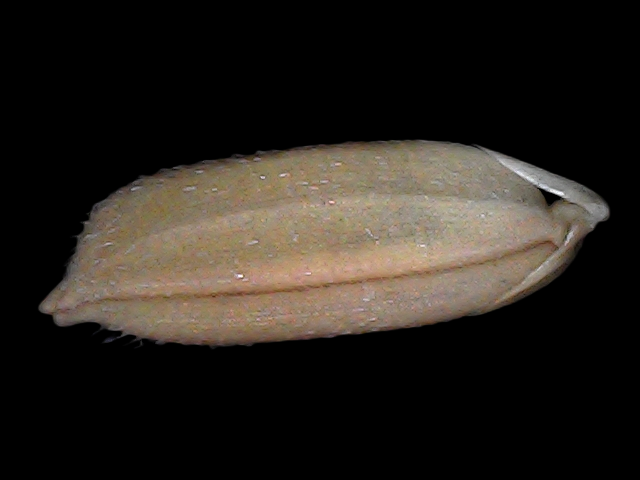
Rice variety: Br22